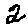
Label: 2